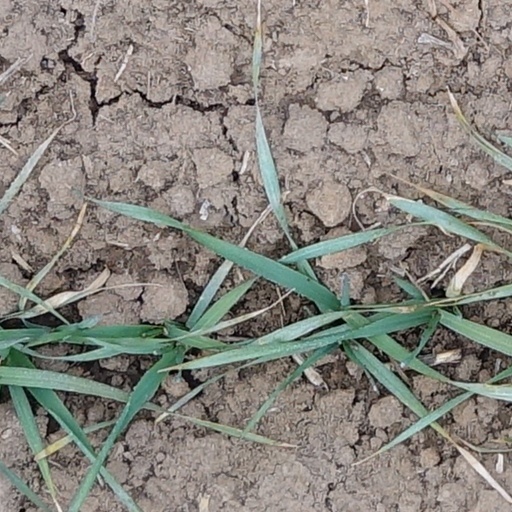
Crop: wheat